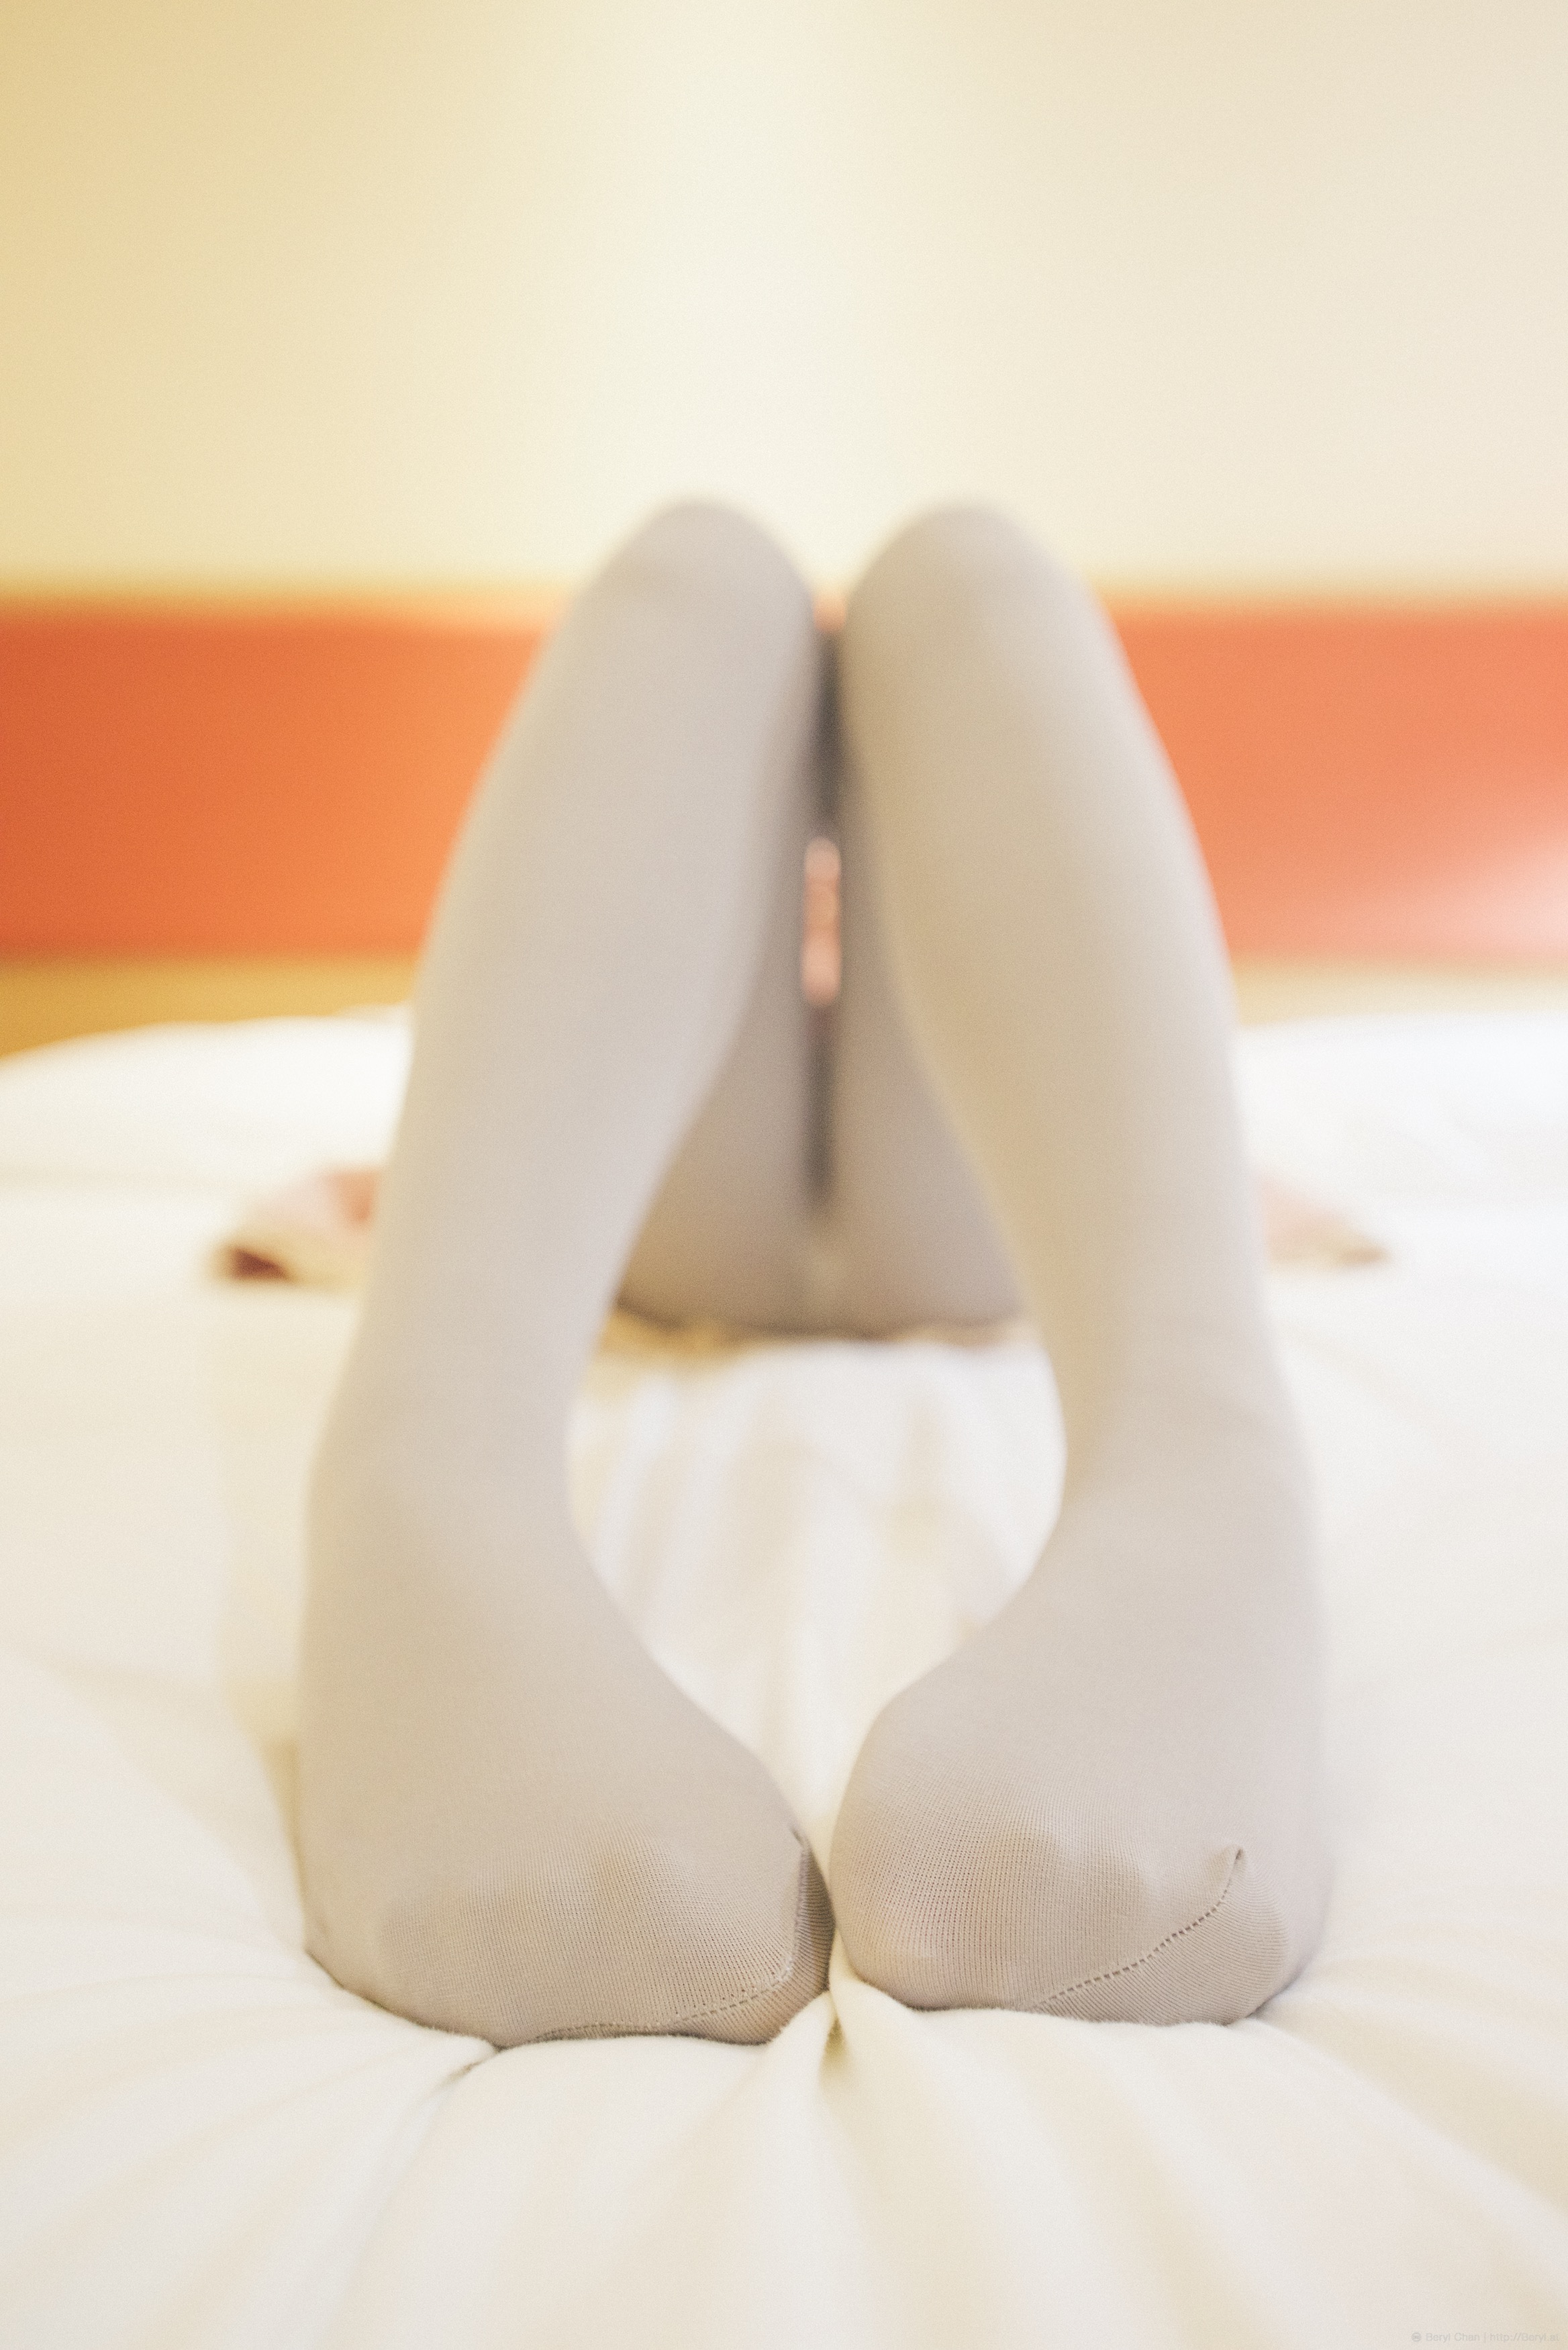
hand, girl, hair, white, photography, feet, cute, leg, dslr, finger, foot, sitting, clean, gray, hairstyle, close up, human body, grey, legs, bright, skin, beauty, faceless, skirt, detail, organ, socks, tights, pantyhose, d800e, fetish, dressing, photo shoot, sense, human positions, art model